Great Henny

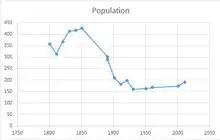
Population of Great Henny, Essex, Civil Parish as reported by the census of population from 1801 to 1961.

According to the 2011 census, the population of Great Henny in that year was 191 people. Census data tells us that the population of Great Henny has not fluctuated majorly over the past 200 years since 1811, when census data is available for Great Henny. Over each ten-year period when the census was taken between 1811 and 1951, the population decreased every year except from the year 1951 when the population increased by 3. During every other census, however, the population was seen to decrease, with the largest decline being in 1901, when the population had decreased by 78 from the previous census. The total number of houses within the area can be seen to have decreased within the period of 1831–1961, when this data is available. In 1861, the total number of houses was 83, and while this remained steady and actually increased to 88 in 1881, the total number of households was seen to decrease every ten years when the census was taken and in 1961 there were only 58 houses in the area. This number, however, is an increase upon the lowest number of 43 houses which was in 1931. The decrease in the number of houses could be linked to the decreasing population during these times.